National identification number

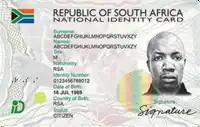
South African identity card

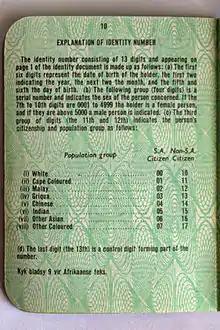
Explanation of identity number in a South African identity document during apartheid

In South Africa every citizen must apply for an Identity Card from the age of 16 years. The ID number is already allocated at the time the birth certificate is generated and required for child passport applications. This passport-size document contains only 8 pages - the first page containing the national identification number (also in barcoded format), name of bearer, district or country of birth, as well as a photograph of the bearer. The other pages are used for recording of voting participation, a page for driver's license information (although it is no longer used since the introduction of plastic card type licenses), as well as pages for fire arms licenses (also plastic card type now). The card is required to apply for a passport, car learner's license (over 17), motorcycle learner's license (over 16), driving license (over 18), motorcycle license (over 16 or 18 depending on cc) and to vote (over 18). The Identity Card is not used for international travel purposes (a separate passport is issued) but usually is acceptable photographic identification for internal flights, and mainly serves as proof of identification. Some authorities may accept the driver's license as proof of identity, but the Identity Card is the only universally accepted form of identification. The government has started issuing ID cards which contains a biometric chip which, in turn, holds biographical information which is unique to the holder of that specific card. The South African government has since phased out the Green Barcoded Identity Card and replaced it with the plastic Smart Identity Card. The Identity number is also used when the holder applies for a grant from the South African Social Security Agency (SASSA).